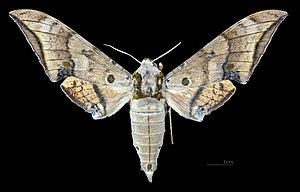
Ambulyx maculifera est une espèce de lépidoptères de la famille des Sphingidae, sous-famille des Smerinthinae, tribu des Ambulycini, et du genre Ambulyx.